Distillation

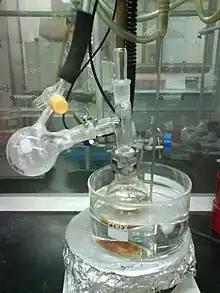
Dimethyl sulfoxide usually boils at 189°C. Under a vacuum, it distills off into the receiver at only 70°C.

Some compounds have very high boiling points. To boil such compounds, it is often better to lower the pressure at which such compounds are boiled instead of increasing the temperature. Once the pressure is lowered to the vapor pressure of the compound (at the given temperature), boiling and the rest of the distillation process can commence. This technique is referred to as vacuum distillation and it is commonly found in the laboratory in the form of the rotary evaporator.